Pomeroy Terrace Historic District

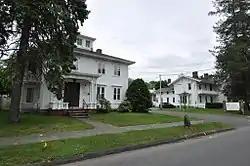
College Church buildings on Pomeroy Terrace

The Pomeroy Terrace Historic District is a historic district on the east side of downtown Northampton, Massachusetts. Located south of Bridge Street east of the main railroad right-of-way, it was one of the city's most desirable residential neighborhoods of the 19th century, retaining many fine examples of residential architecture from that period. It was listed on the National Register of Historic Places in 2018.